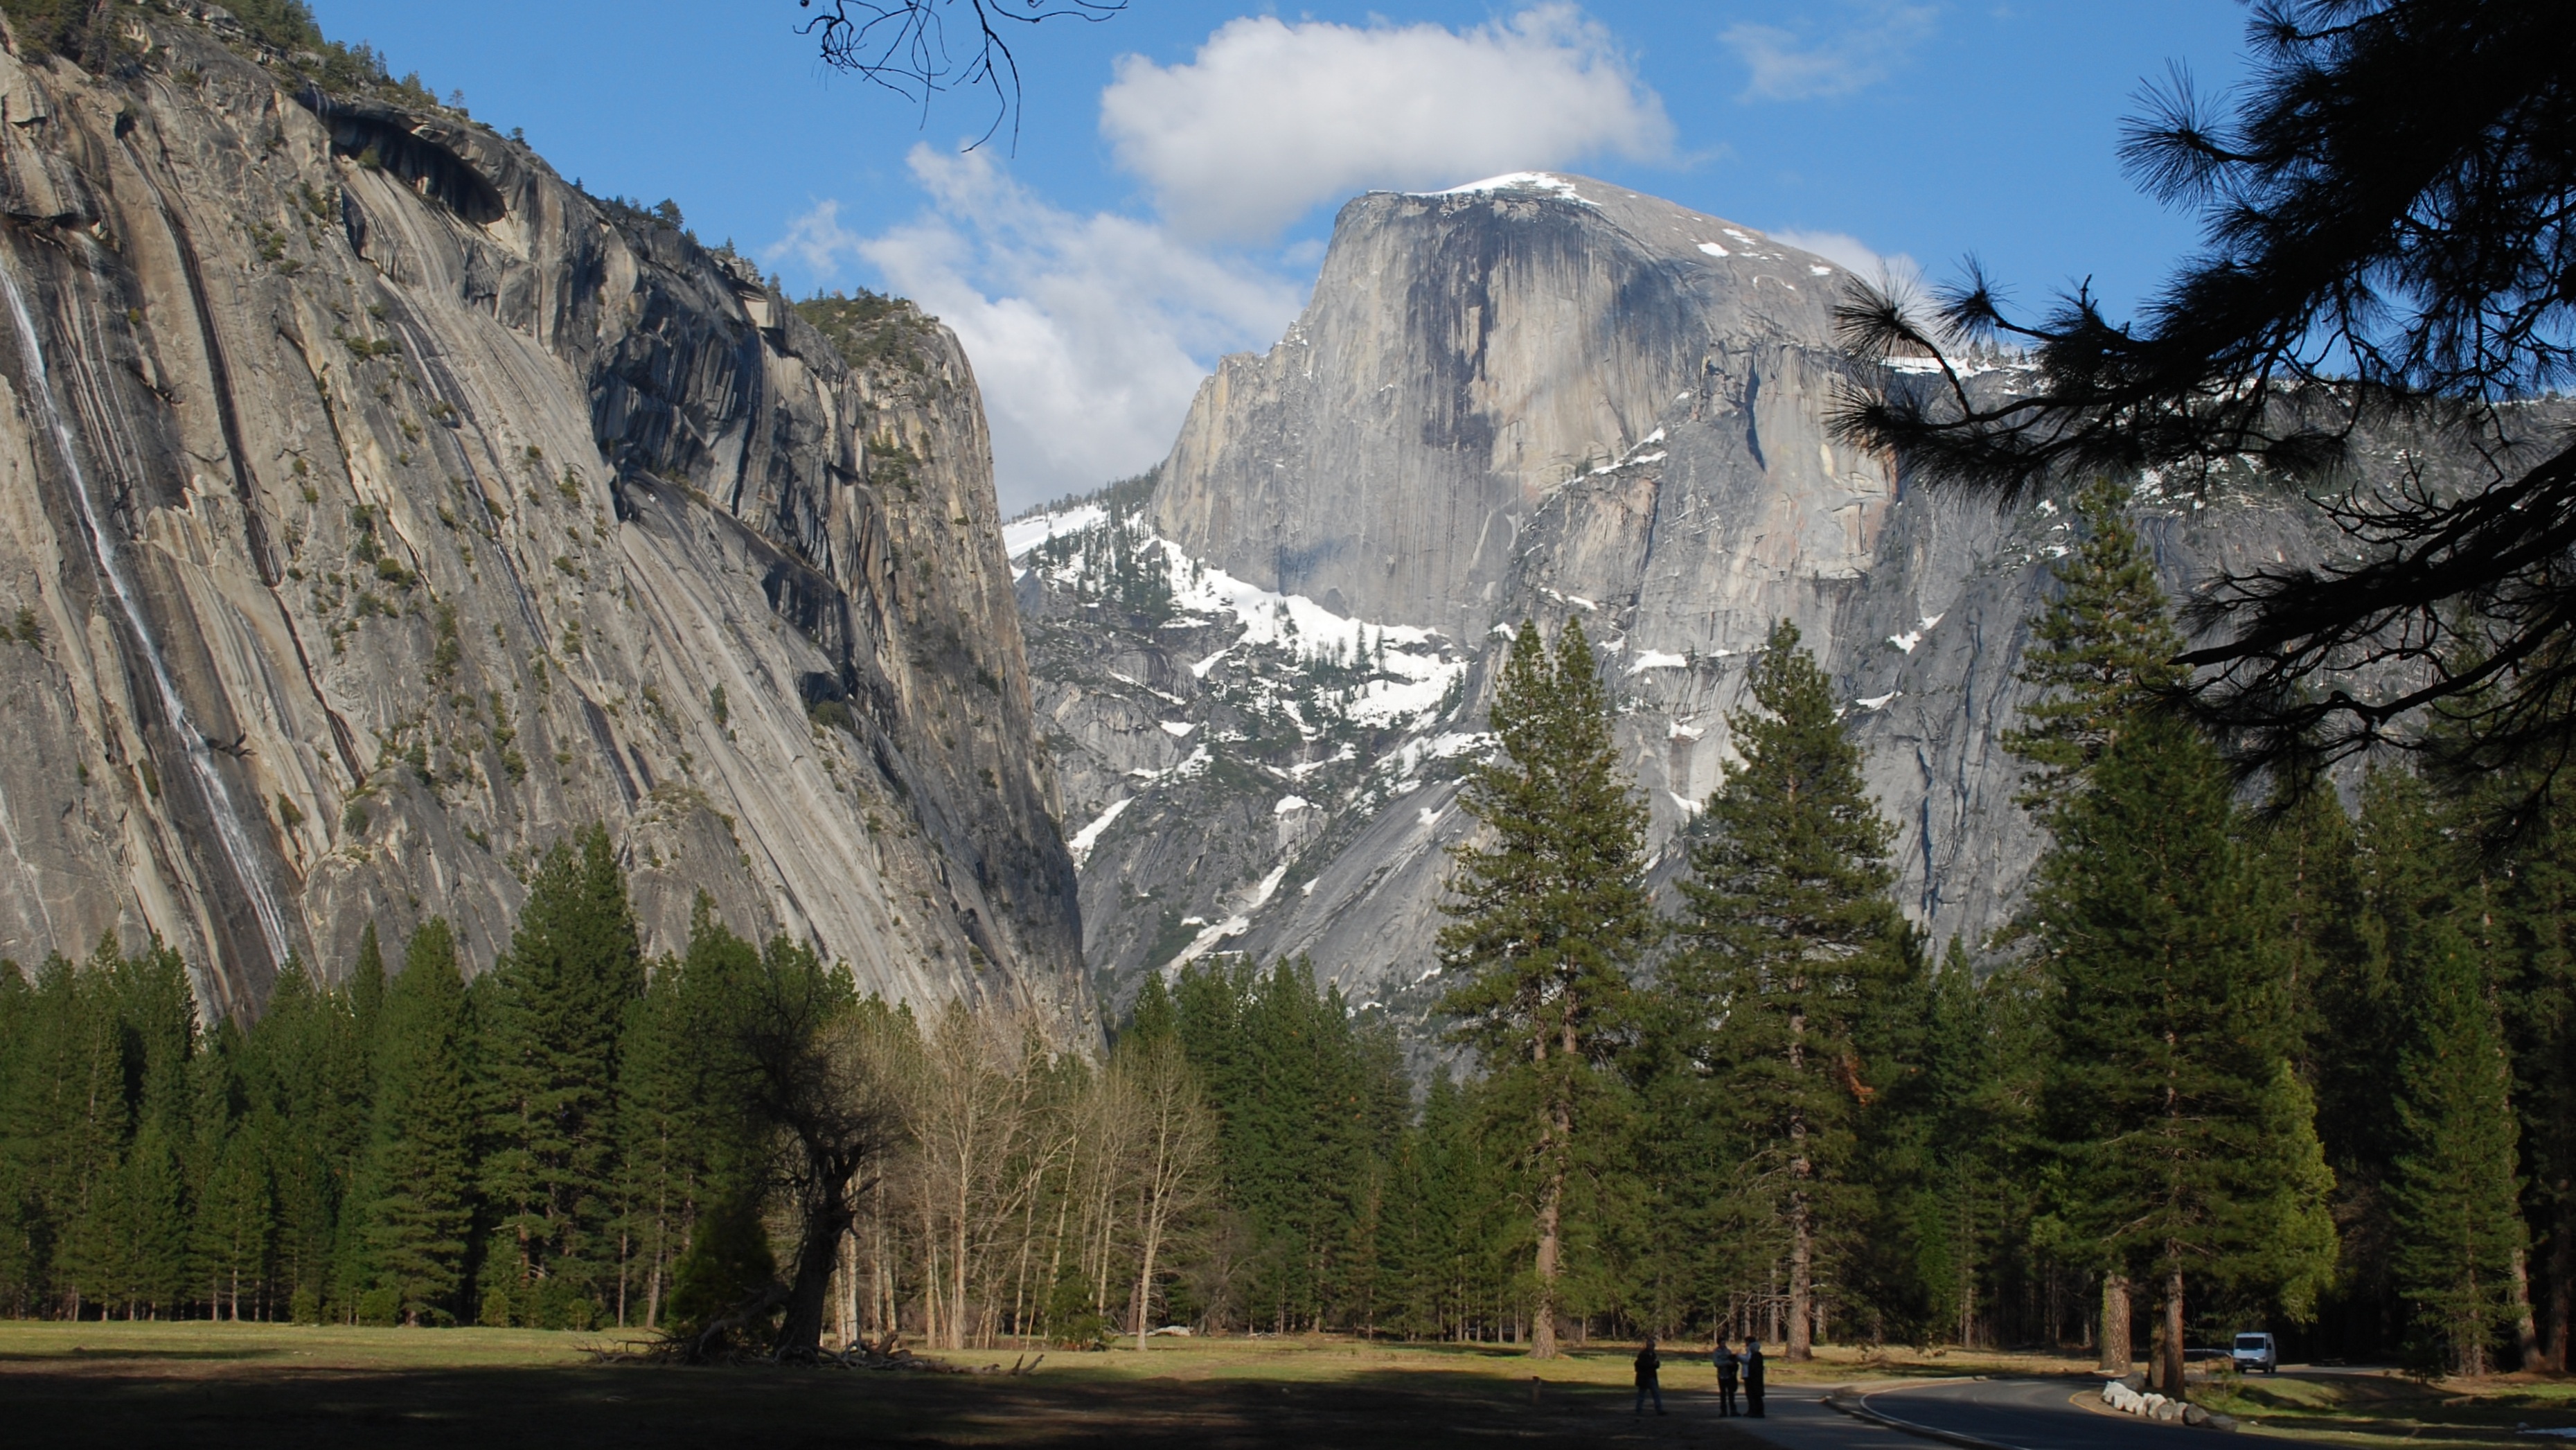
landscape, tree, nature, outdoor, rock, wilderness, mountain, lake, valley, mountain range, travel, yosemite, cliff, scenic, park, america, national park, california, ridge, half dome, alps, granite, mountain pass, mountainous landforms